July–September 2022 Conservative Party leadership election

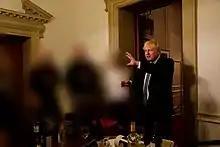
Johnson at one of the 2020 gatherings at which some attendees breached COVID-19 regulations. Reports of these gatherings led to the Partygate scandal, which ultimately played a role in Johnson's resignation as prime minister.

Beginning in December 2021, the media reported that there had been social gatherings by the Conservative Party and UK government staff during public health restrictions due to the COVID-19 pandemic. These included an occasion in which Johnson and the spouse of the prime minister of the United Kingdom Carrie Johnson were pictured with seventeen staff members having cheese and wine in the garden of 10 Downing Street during the first COVID-19 lockdown in the United Kingdom, which the prime minister's official spokesperson later said was a "work meeting". Johnson admitted attending "socially distanced drinks" organised by Martin Reynolds, Johnson's principal private secretary, during the same lockdown. Johnson said he thought it was a "work meeting", while Dominic Cummings, who was an adviser to Johnson at the time, said that he had warned the prime minister against it. There were other events reported involving Johnson and his staff. An inquiry into the allegations was begun by the cabinet secretary Simon Case, but after it was reported that his own office had held a party in December 2020, the inquiry was passed to Sue Gray, another senior civil servant. There was negative reaction against Johnson from Conservative MPs, with some calling for him to resign. Johnson said "nobody said this was something that was against the rules" and that he took "full responsibility for what took place". Johnson, his wife Carrie, and Chancellor of the Exchequer Rishi Sunak all received fixed penalty notices from the police.